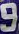
Number: 9